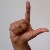
The image shows a hand gesture representing the letter 'L' in Indian Sign Language.